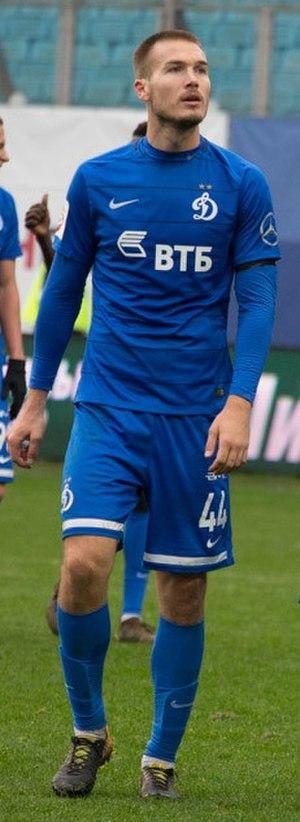
Toni Šunjić, né le 15 décembre 1988 à Mostar, est un footballeur international bosnien. Évoluant au poste de défenseur central, il joue depuis juillet 2017 pour le Dynamo Moscou, dans le championnat de Russie.